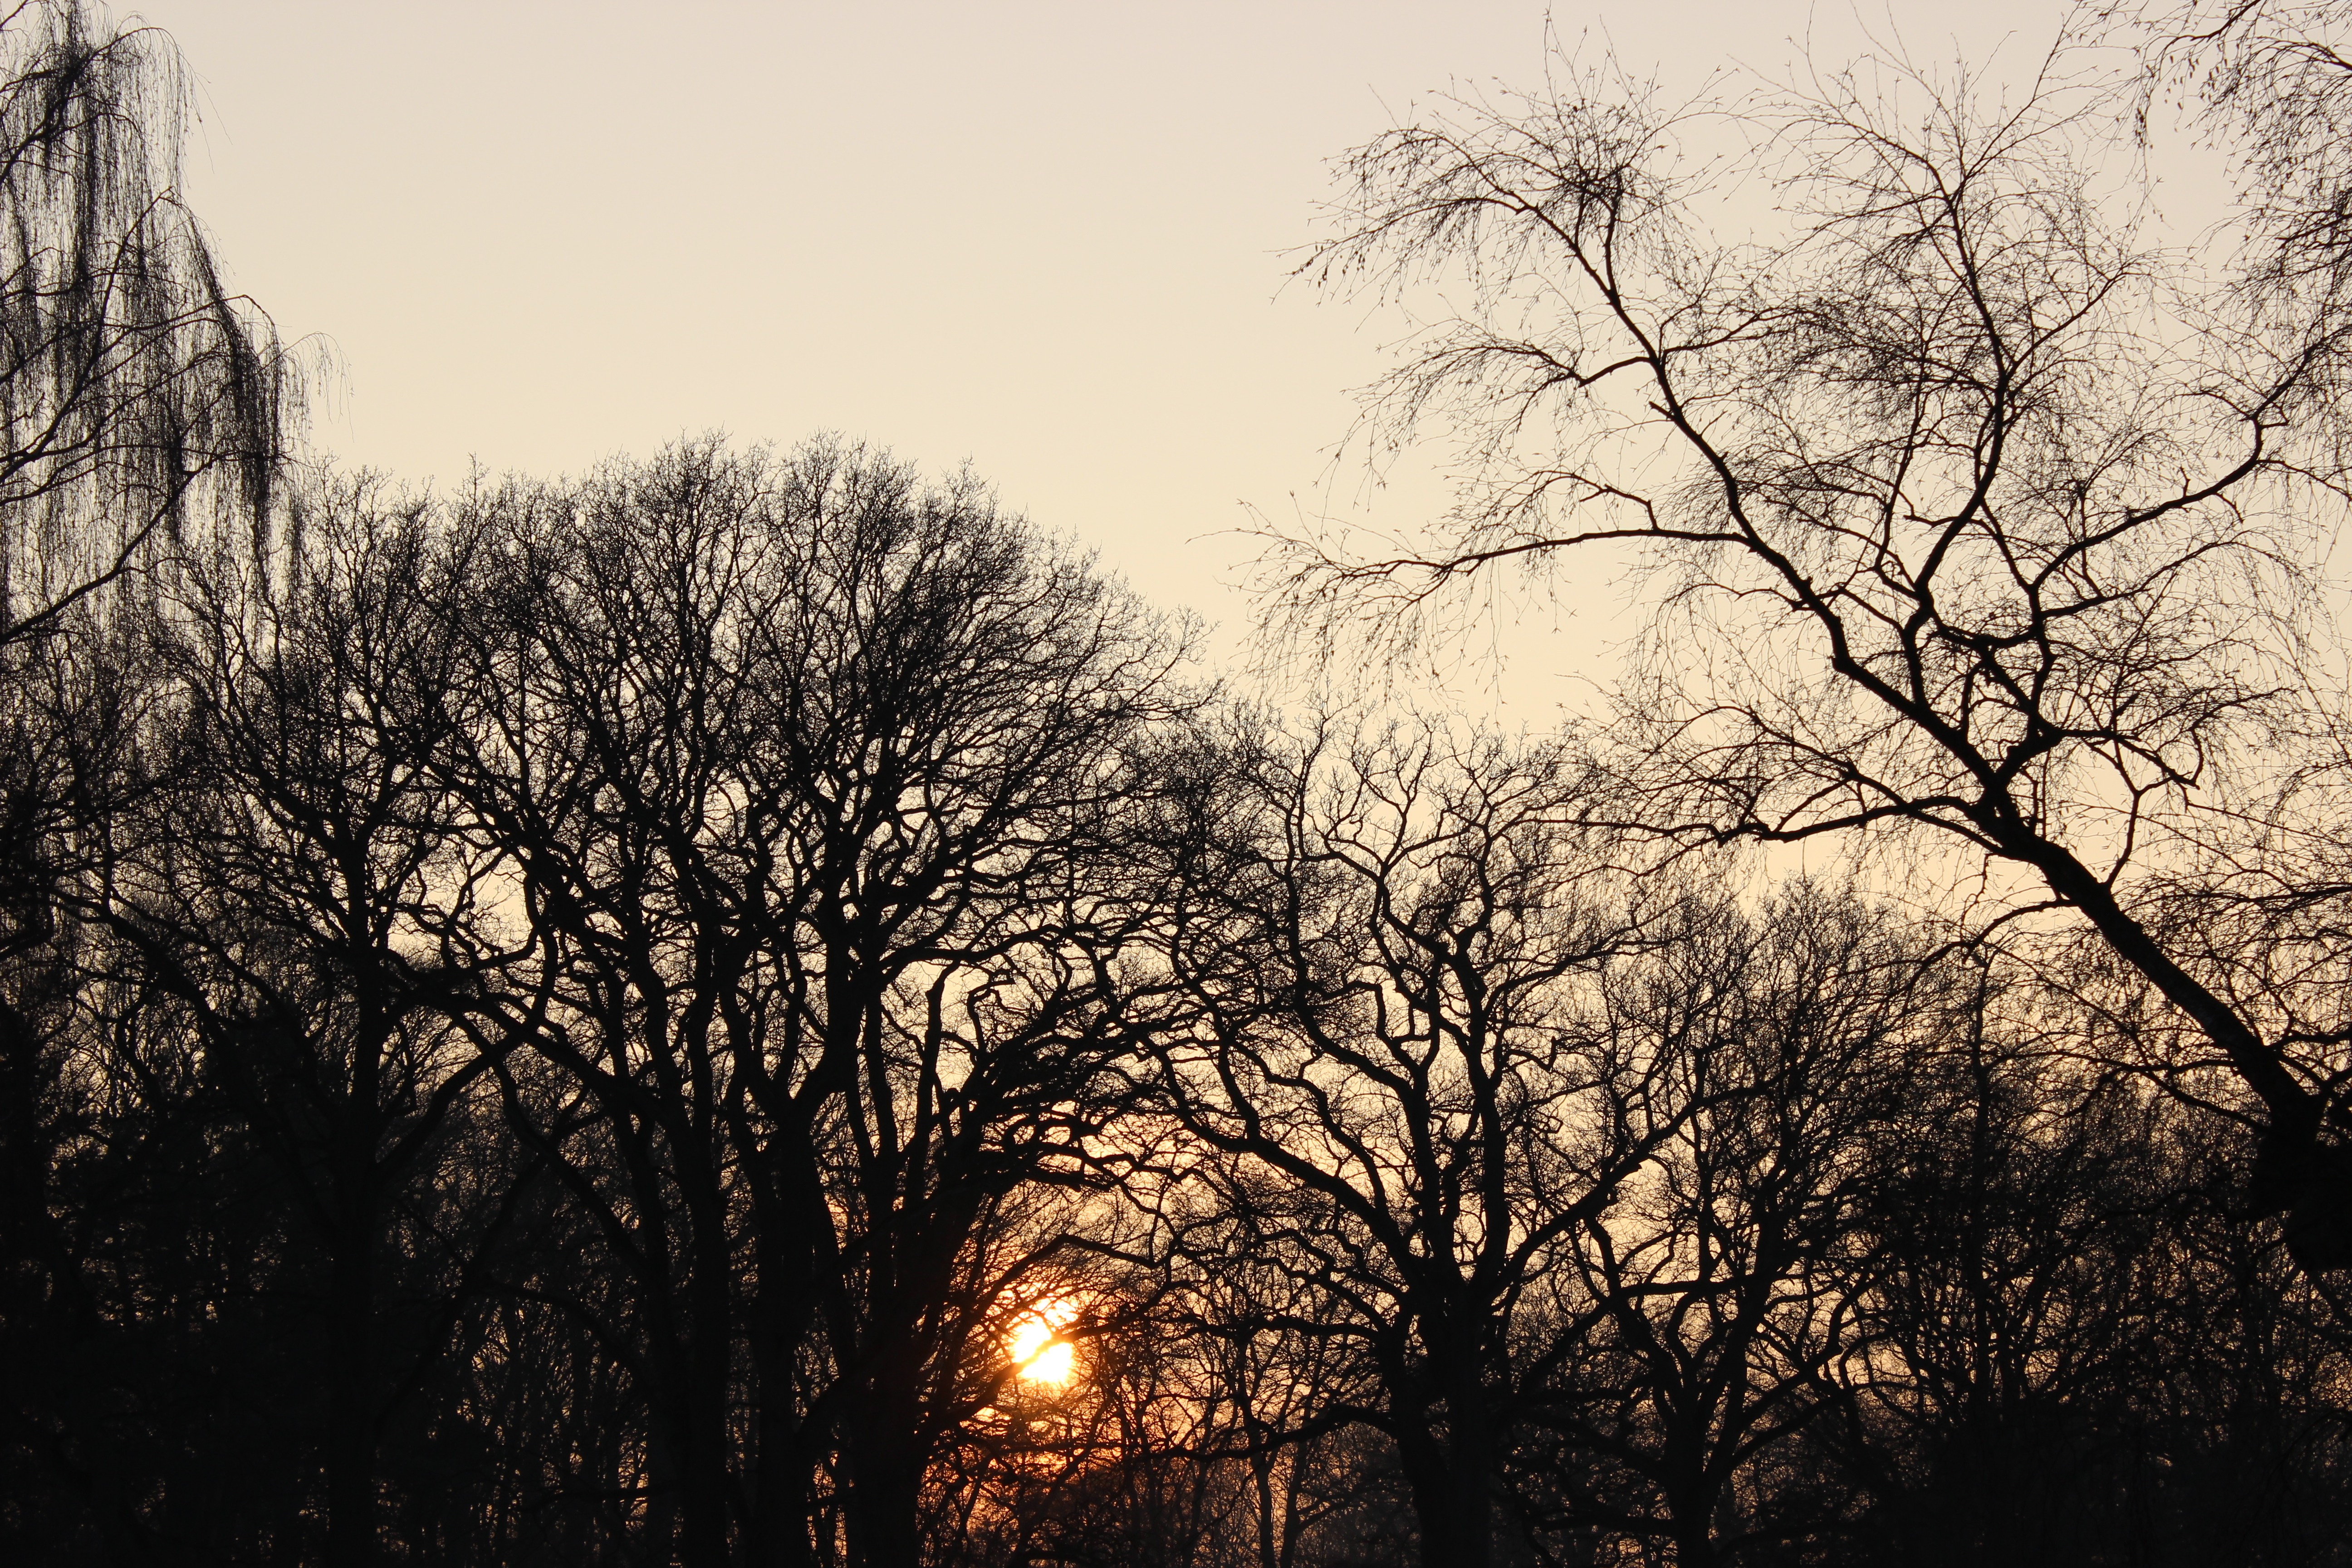
tree, nature, forest, branch, winter, plant, sky, sun, sunset, mist, sunlight, morning, leaf, dawn, dusk, evening, autumn, monochrome, season, trees, atmospheric phenomenon, woody plant